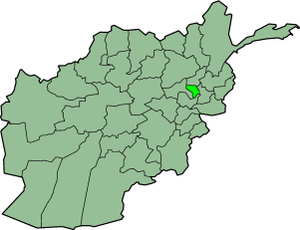
2007 en Afghanistan - 2008 en Afghanistan - 2009 en Afghanistan - 2010 en Afghanistan - 2011 en Afghanistan